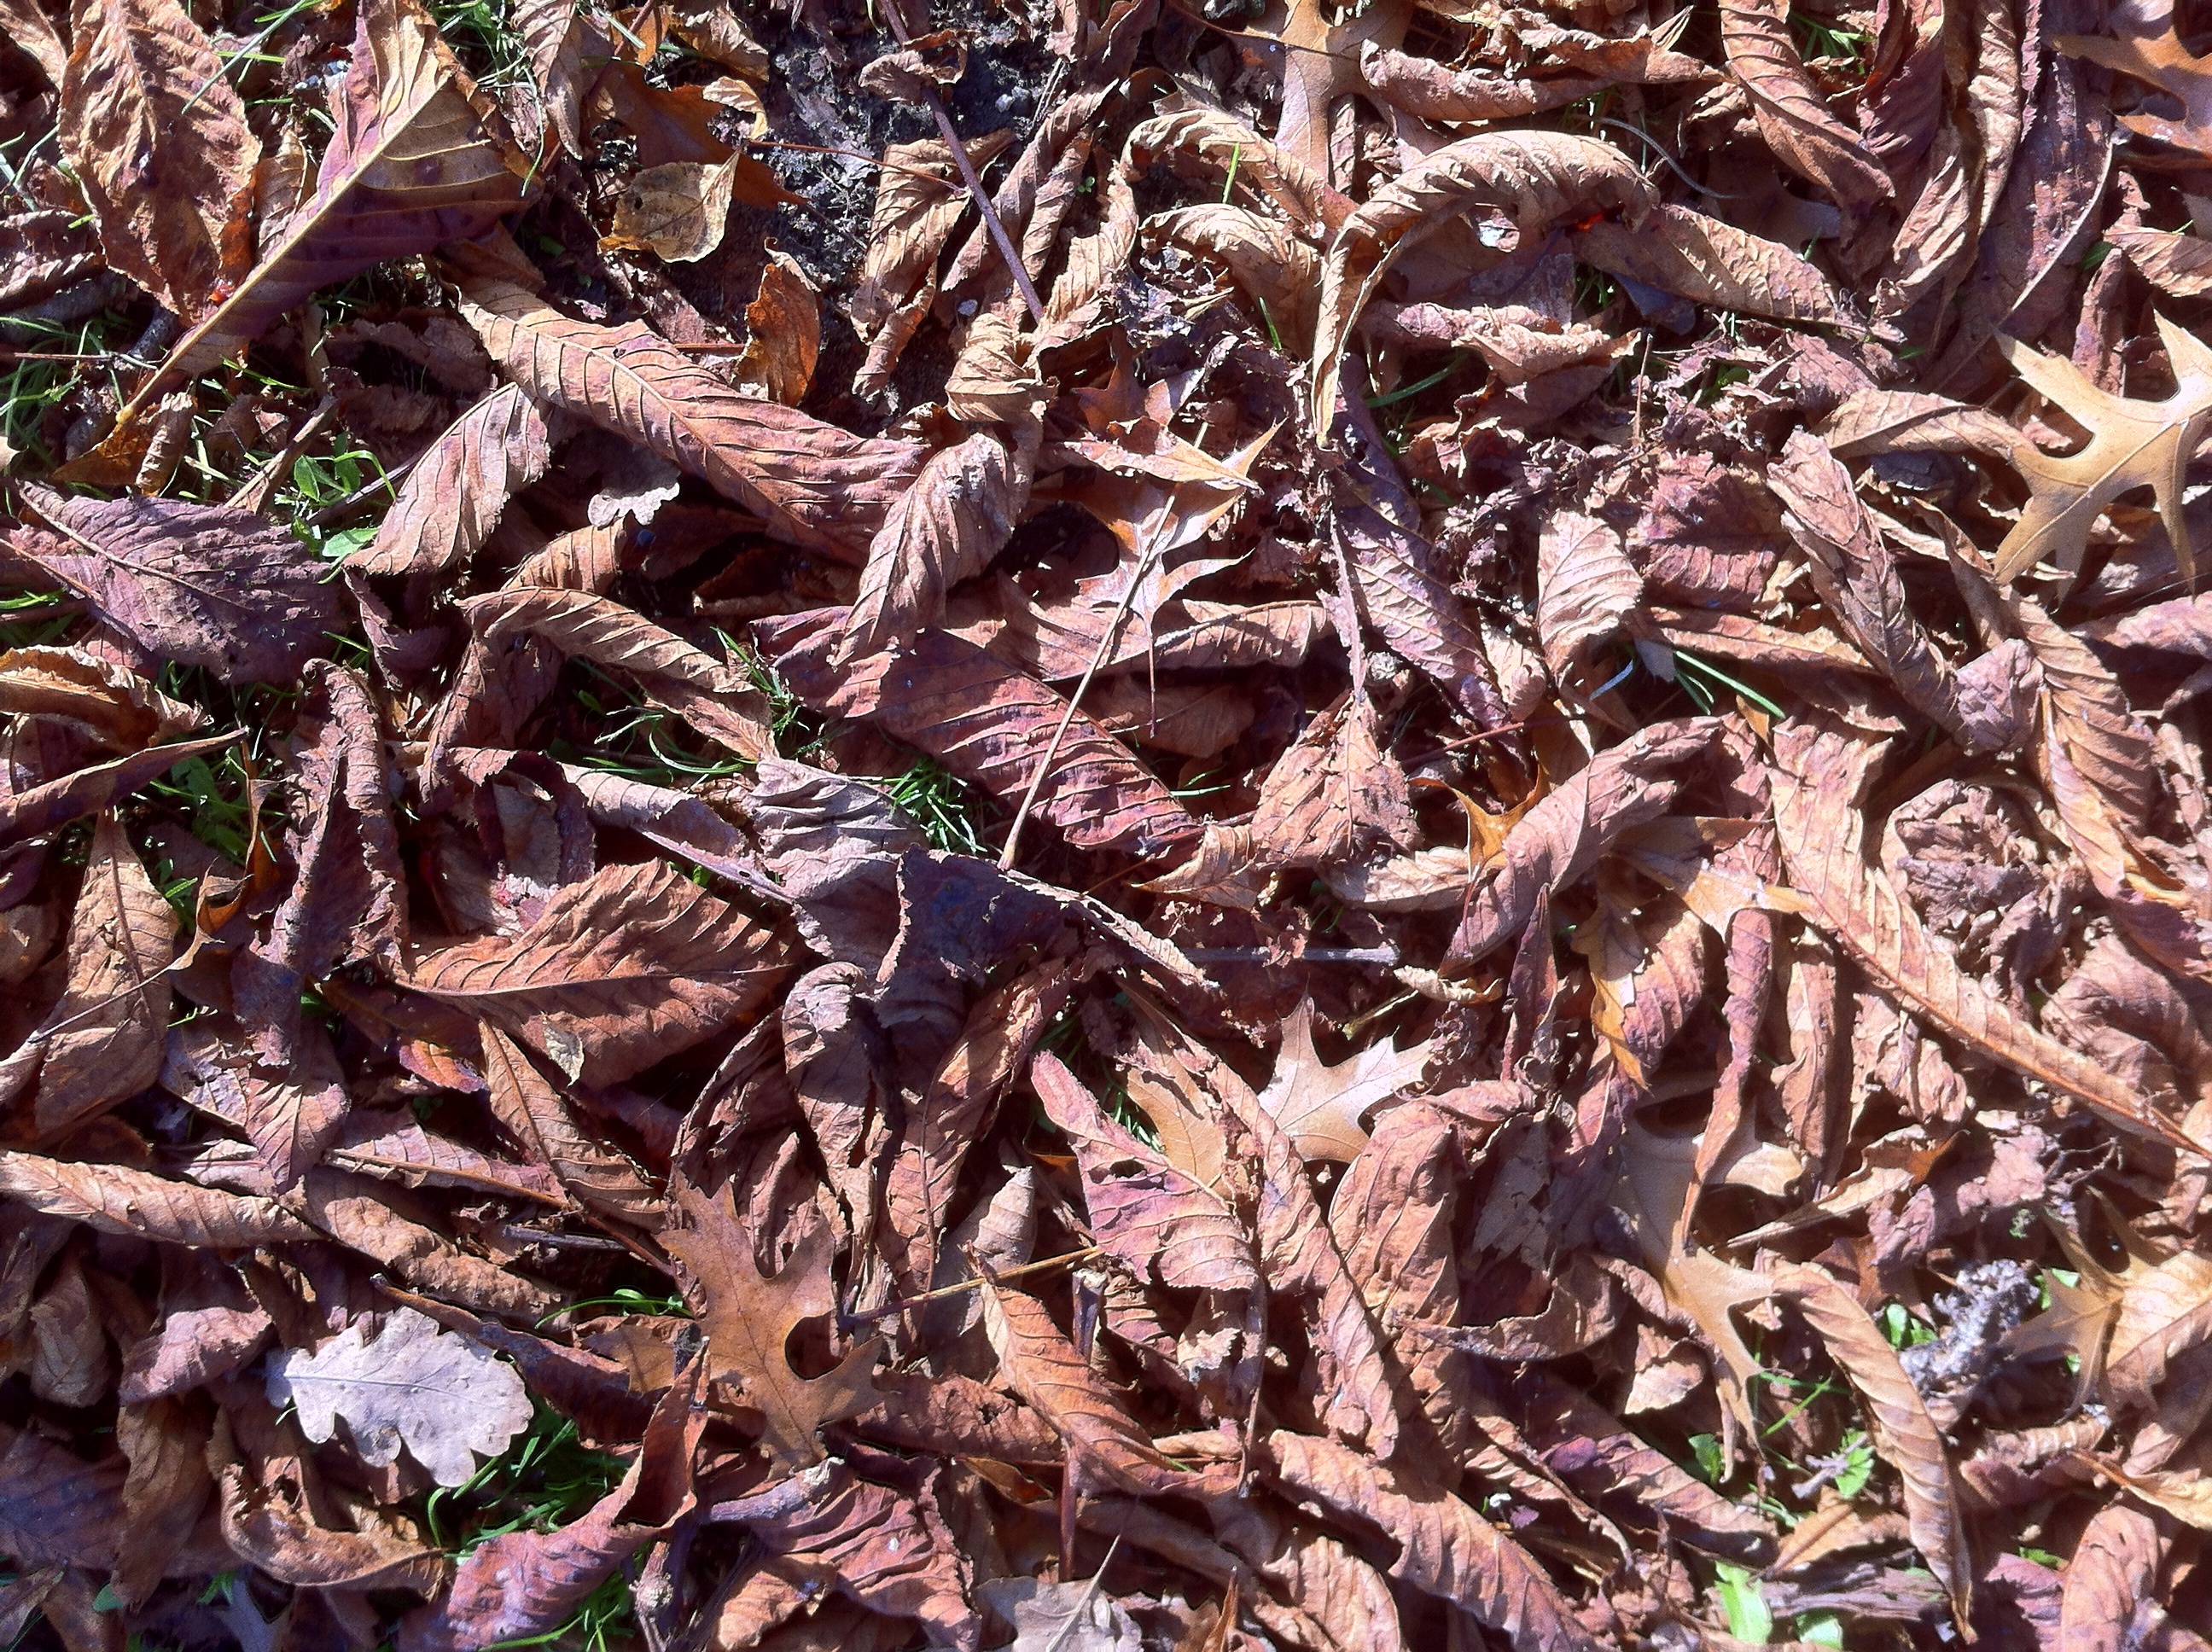
tree, nature, forest, plant, leaf, flower, dry, jungle, herb, produce, autumn, soil, botany, dried, flora, wildflower, forest floor, leaves, withered, fall foliage, ecosystem, flowering plant, golden brown, land plant